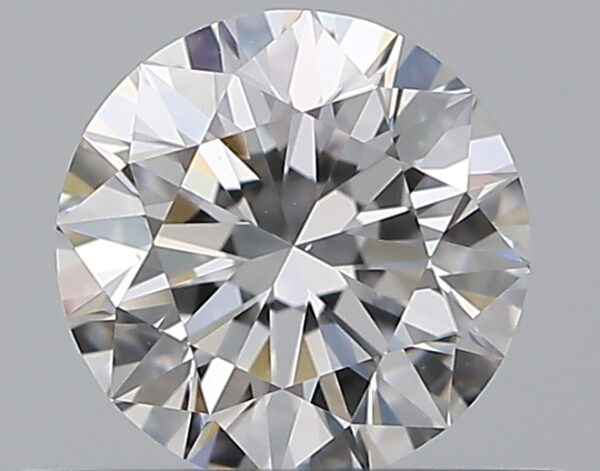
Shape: round
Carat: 0.51
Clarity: VS2
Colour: D
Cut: EX
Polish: EX
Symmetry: EX
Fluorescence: N
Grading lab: GIA
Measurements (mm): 5.08 x 5.12 x 3.18